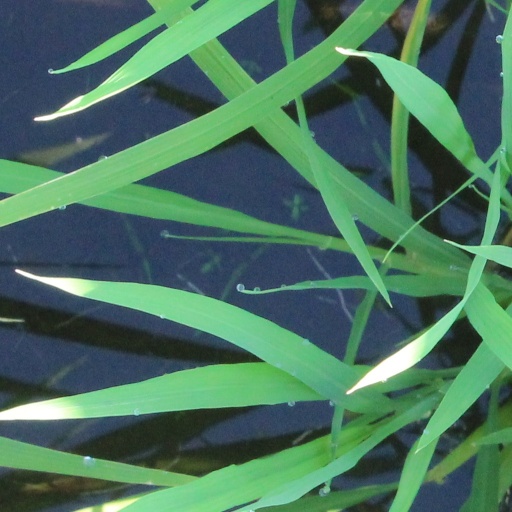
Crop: rice